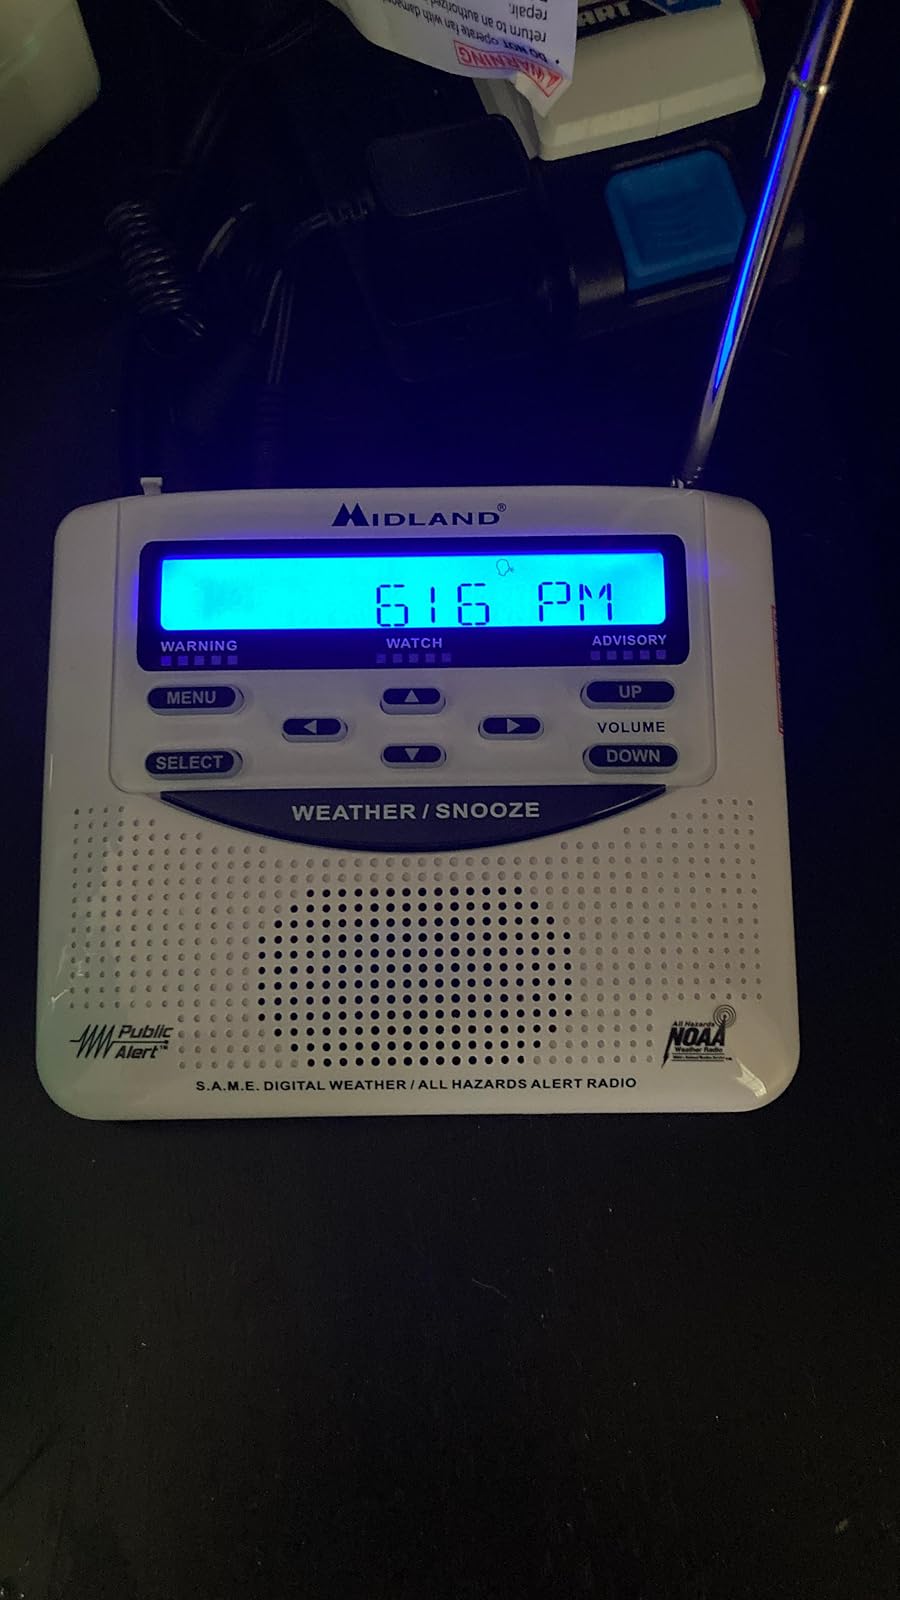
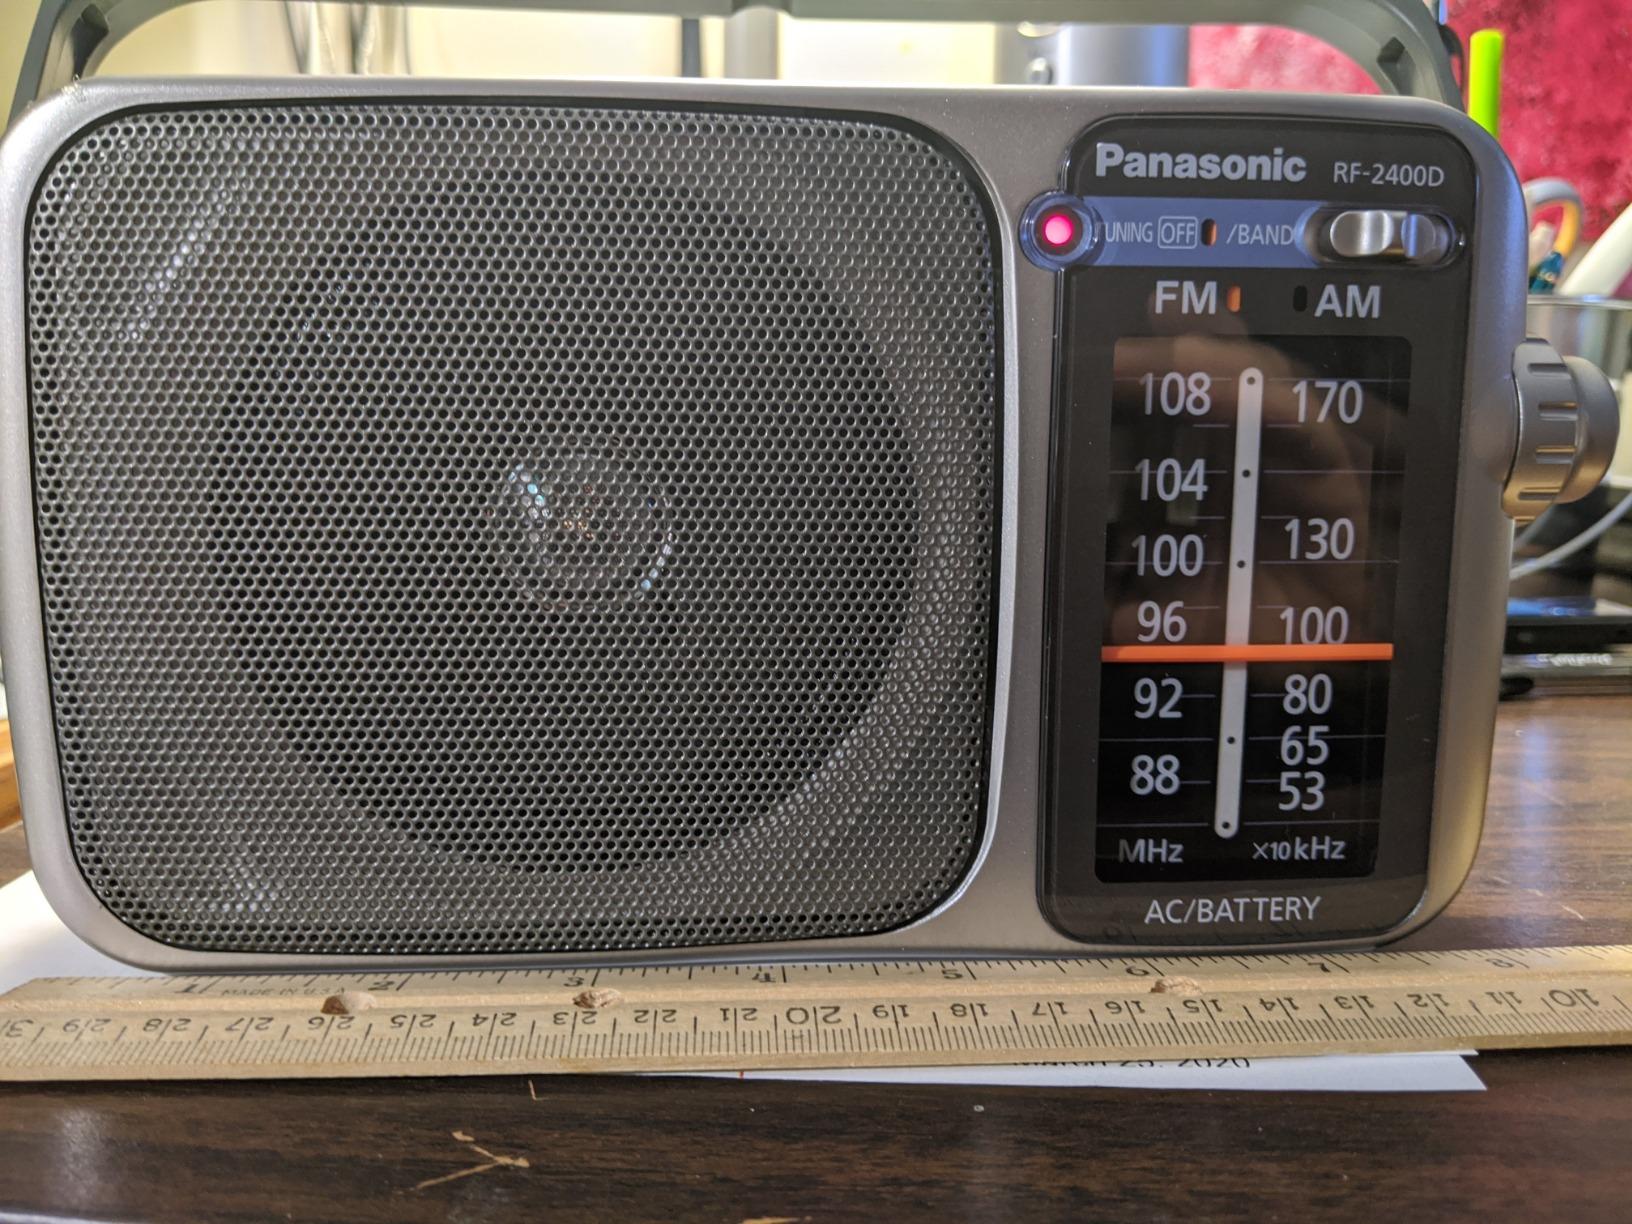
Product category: radio
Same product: no